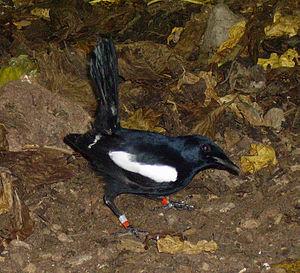
Le Shama des Seychelles est une espèce de passereau appartenant à la famille des muscicapidés.